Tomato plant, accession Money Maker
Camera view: bottom (45 deg); turntable rotation: 300 degrees
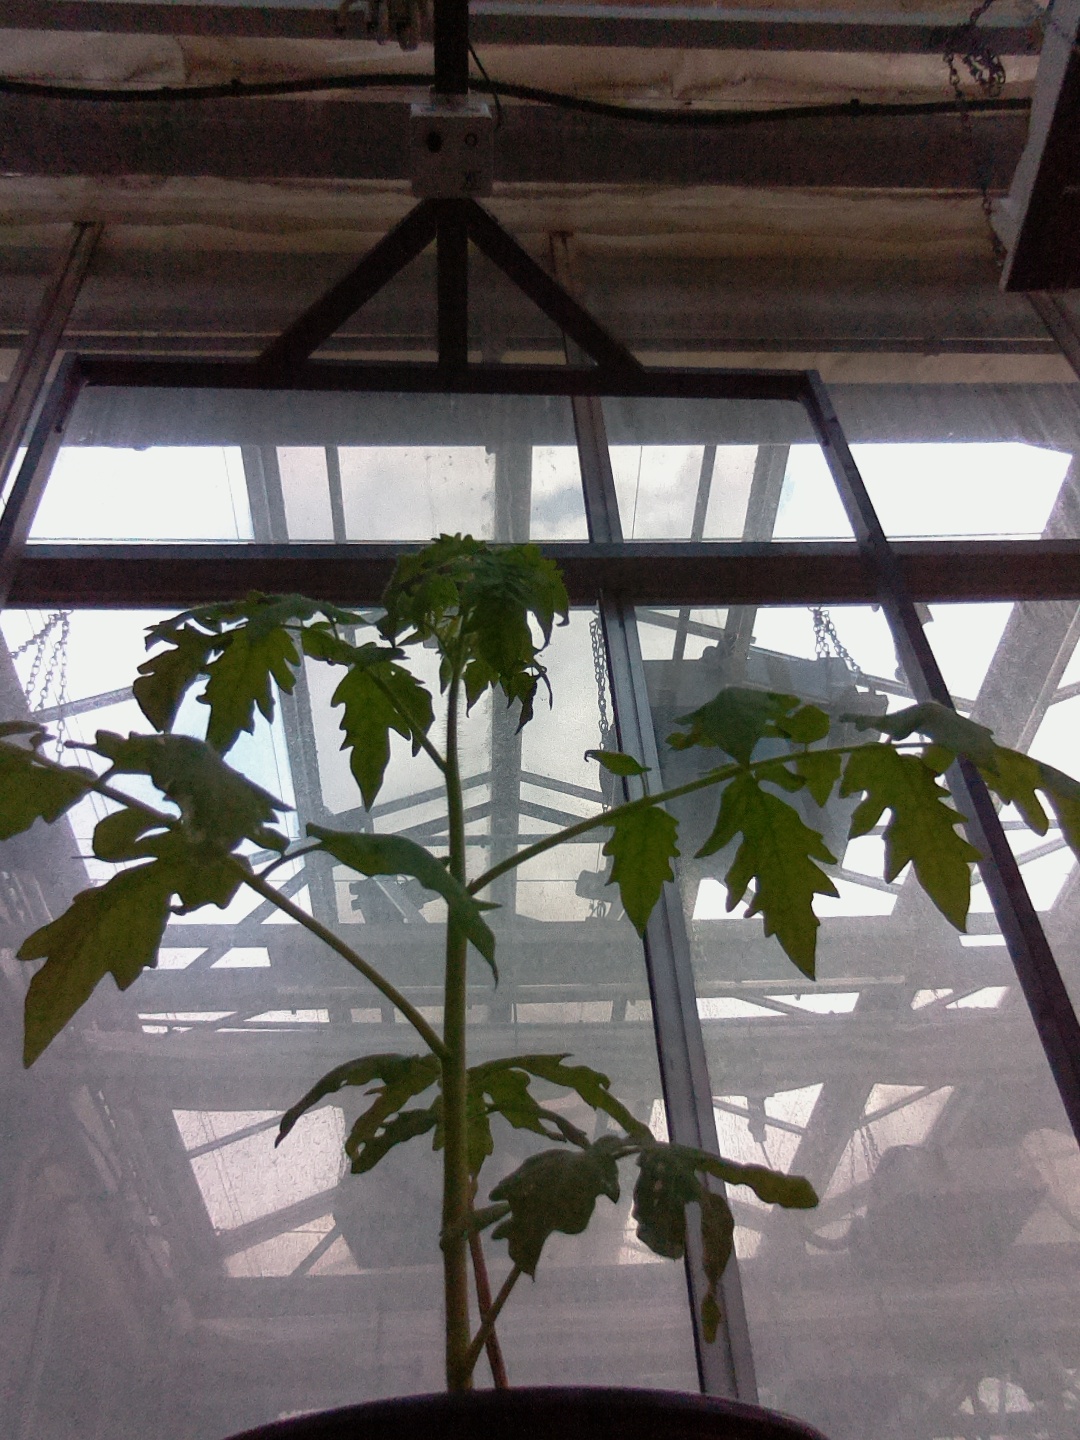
BBCH growth stage 13: 6 of true leaves visible